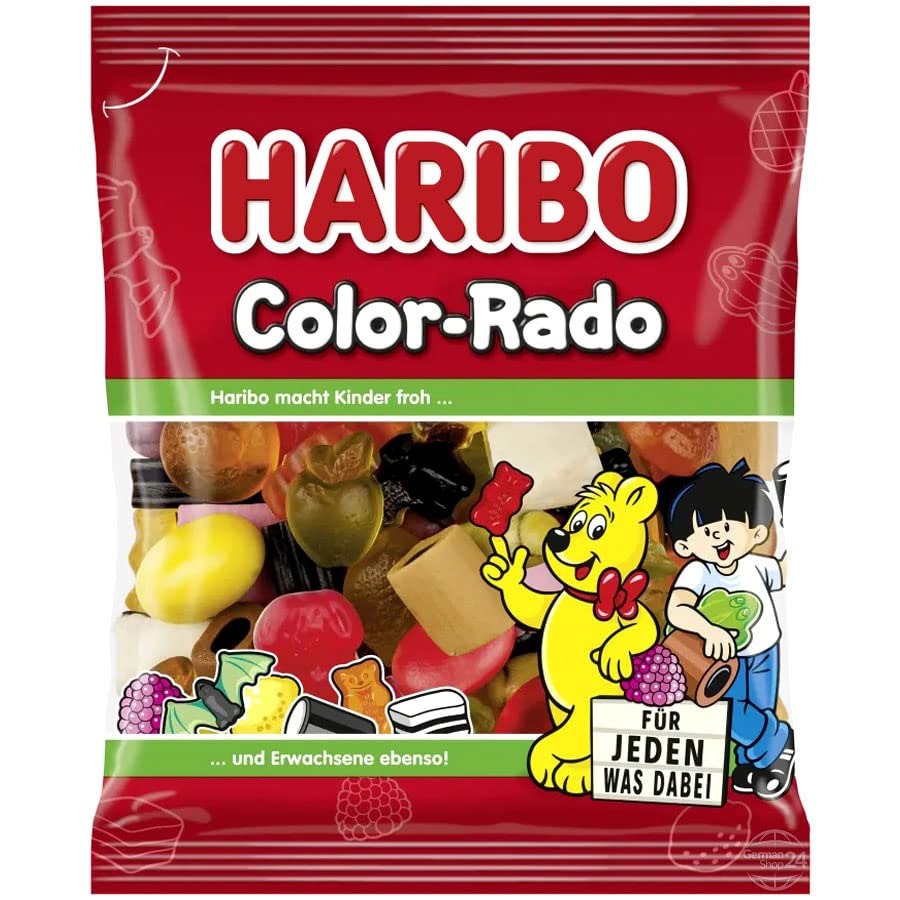
Item Name: Haribo Color-rado Gummy Candy 175g
Bullet Point 1: Haribo Color-Rado 175g
Bullet Point 2: Mix of fruity and licorice flavored gummy candy
Bullet Point 3: Imported from Germany
Product Description: Imported European Haribo Color-Rado. Something for everyone: a mix of fruity and licorice gummy candy. 175g
Value: 6.17
Unit: Ounce

Price: 3.99